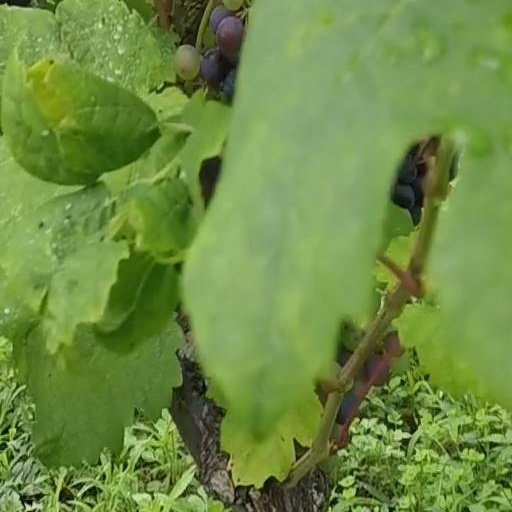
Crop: grape